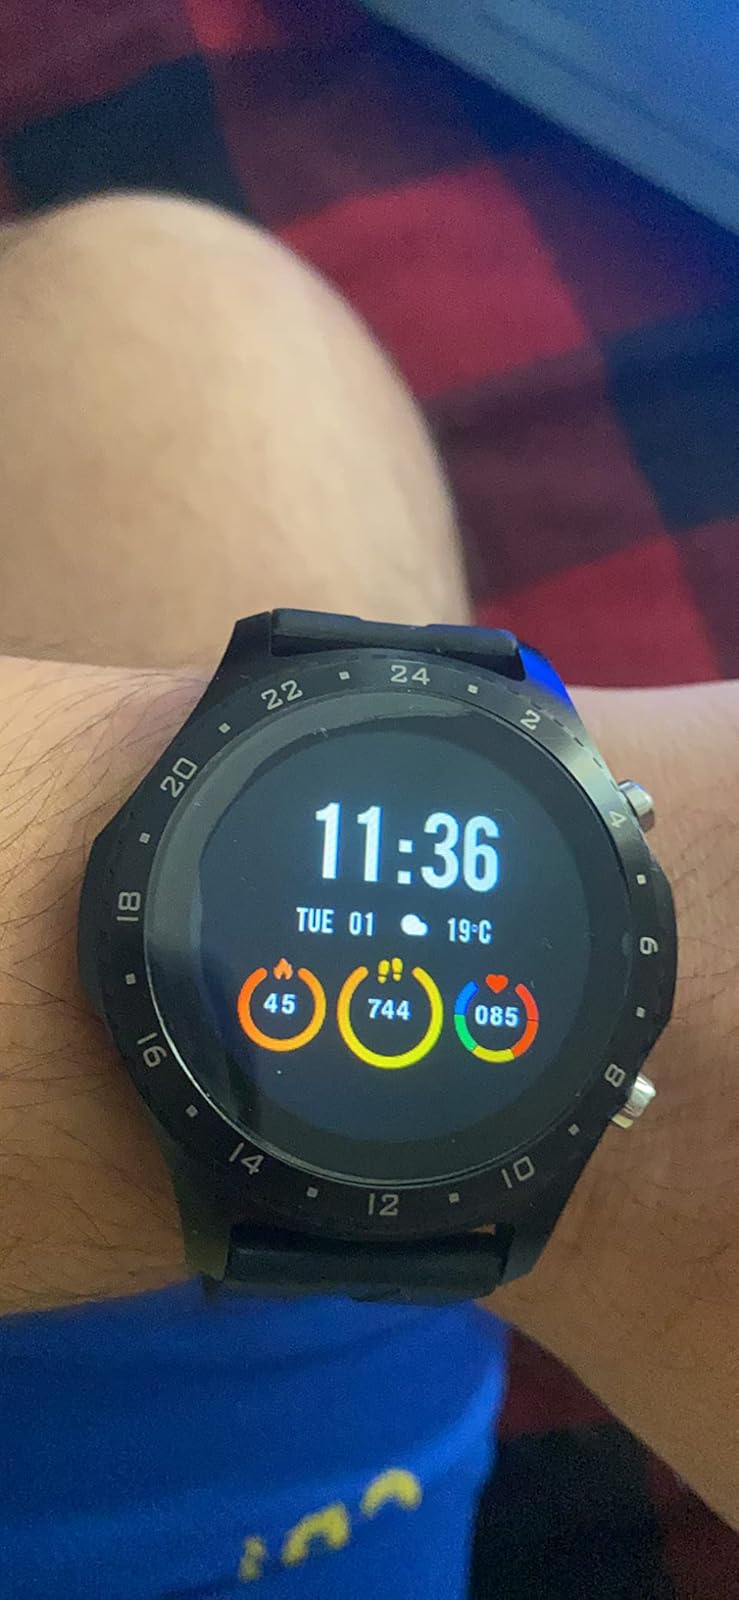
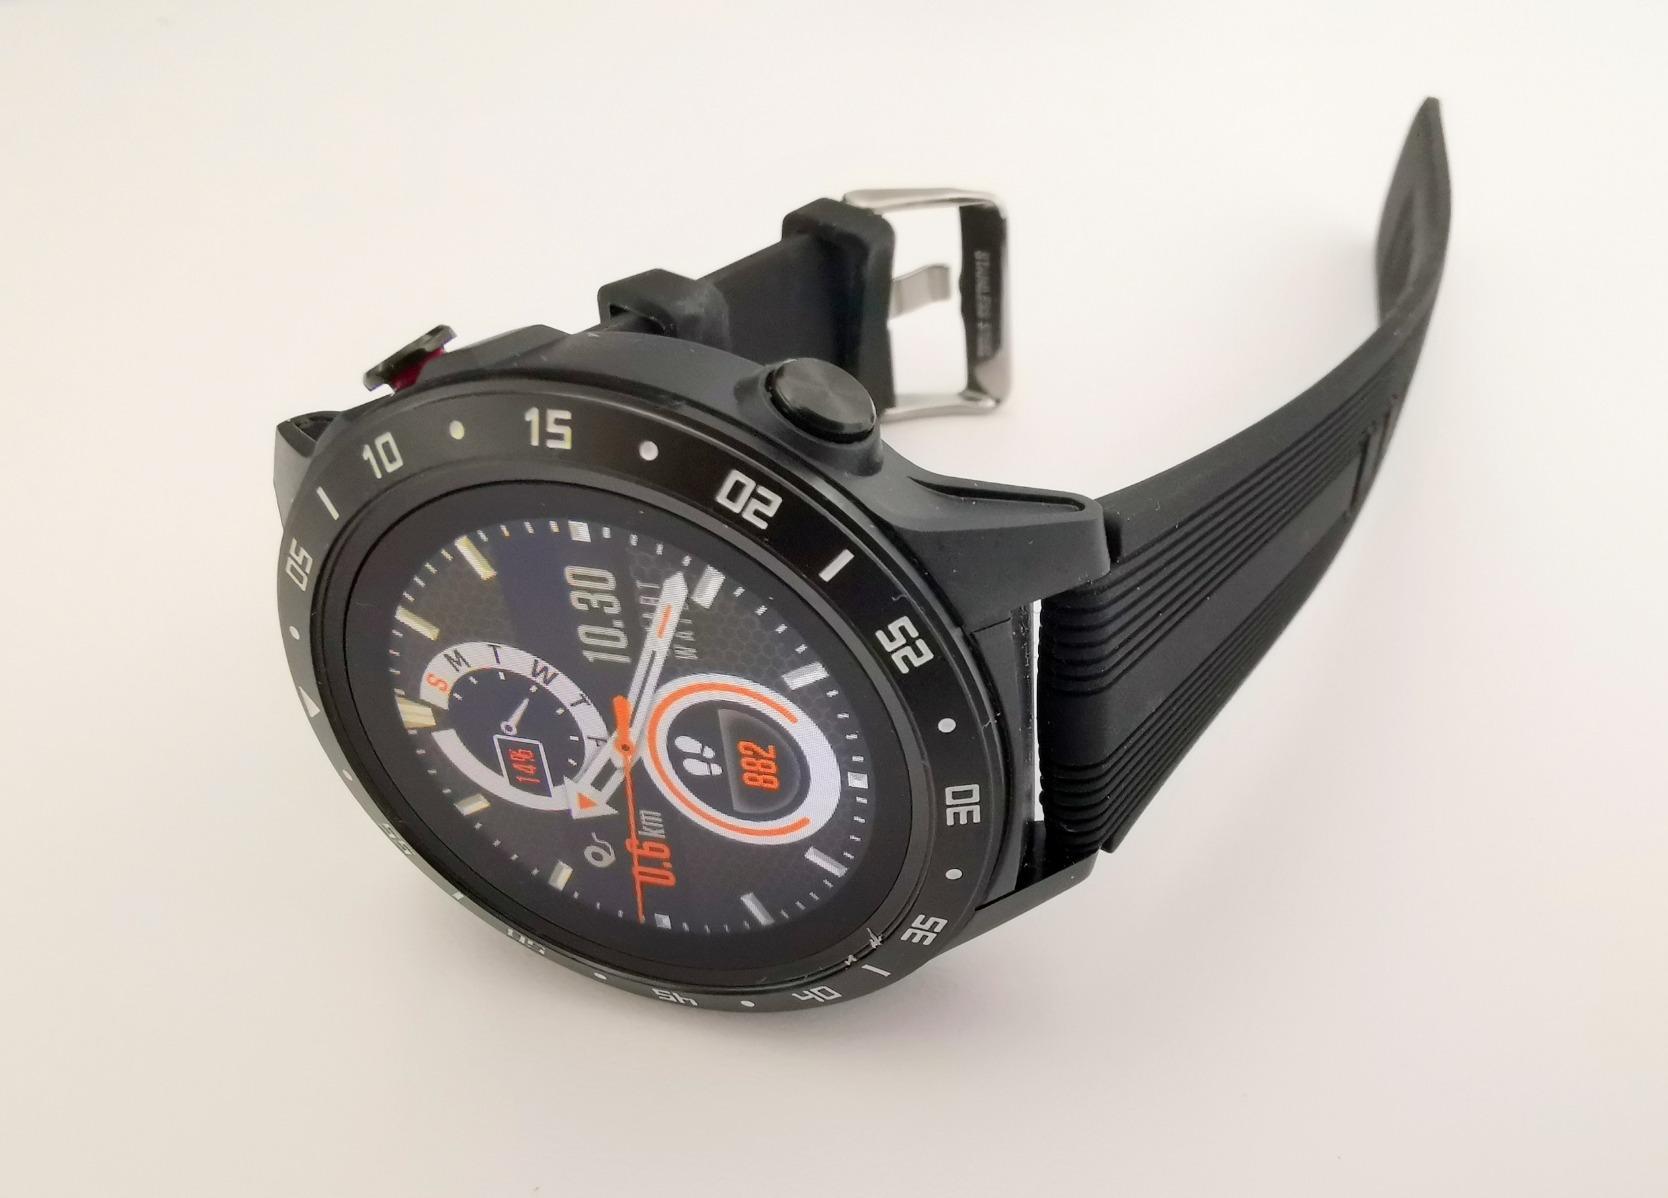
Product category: smartwatch
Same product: no